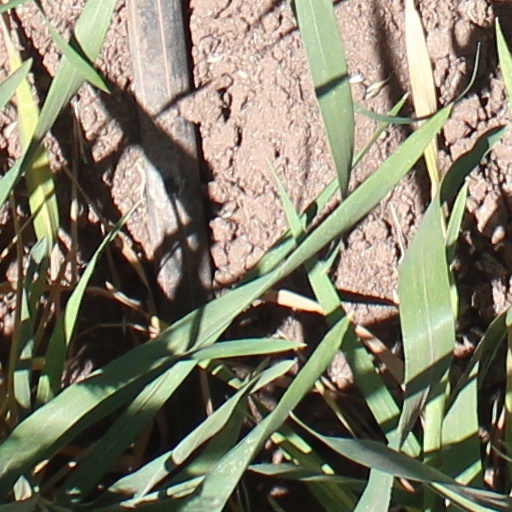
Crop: wheat